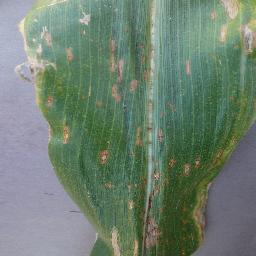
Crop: corn
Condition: (maize)_cercospora_spot_gray_spot